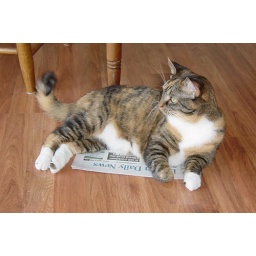
On the dining room floor at breakfast time. Taken by Ron.